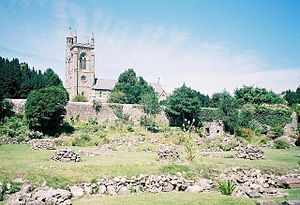
Ælfgifu af Shaftesbury / Ægteskab
Resterne af de normaniske bygninger, som erstattede de tidligere i Shaftesbury Abbey.
Helgeninde Ælfgifu af Shaftesbury, også kendt som Skt. Elgiva var Edmund 1. af Englands første kone, ved hvem hun fødte to fremtidige konger, Edwy og Edgar. Ligesom sin mor Wynflaed havde hun en tæt of særlig tilknytning til nonneklosteret Shaftesbury, grundlagt af kong Alfred. Her blev hun begravet og snart efter æret som en helgen. Ifølge en tradition, der opstod en gang før den normaniske invasion i 1066, er hendes festdag 18. maj.